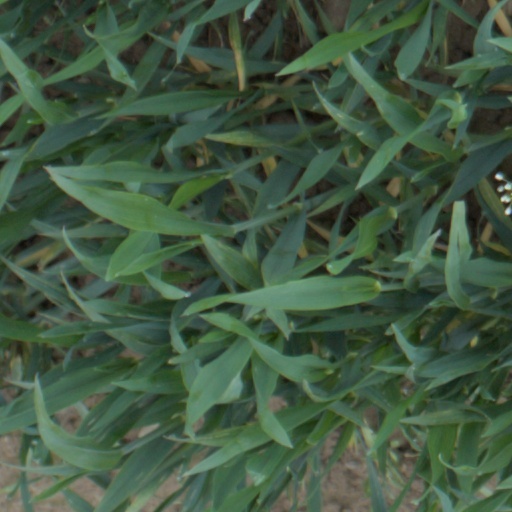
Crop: wheat